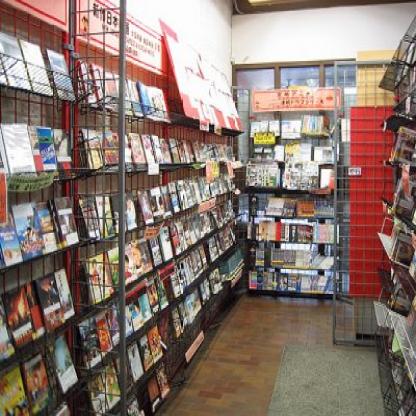
Scene: Indoor